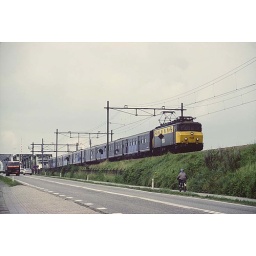
NS 1100 class engine with Plan E cars leaving the bridge over the Hansweert-Vlake channel.